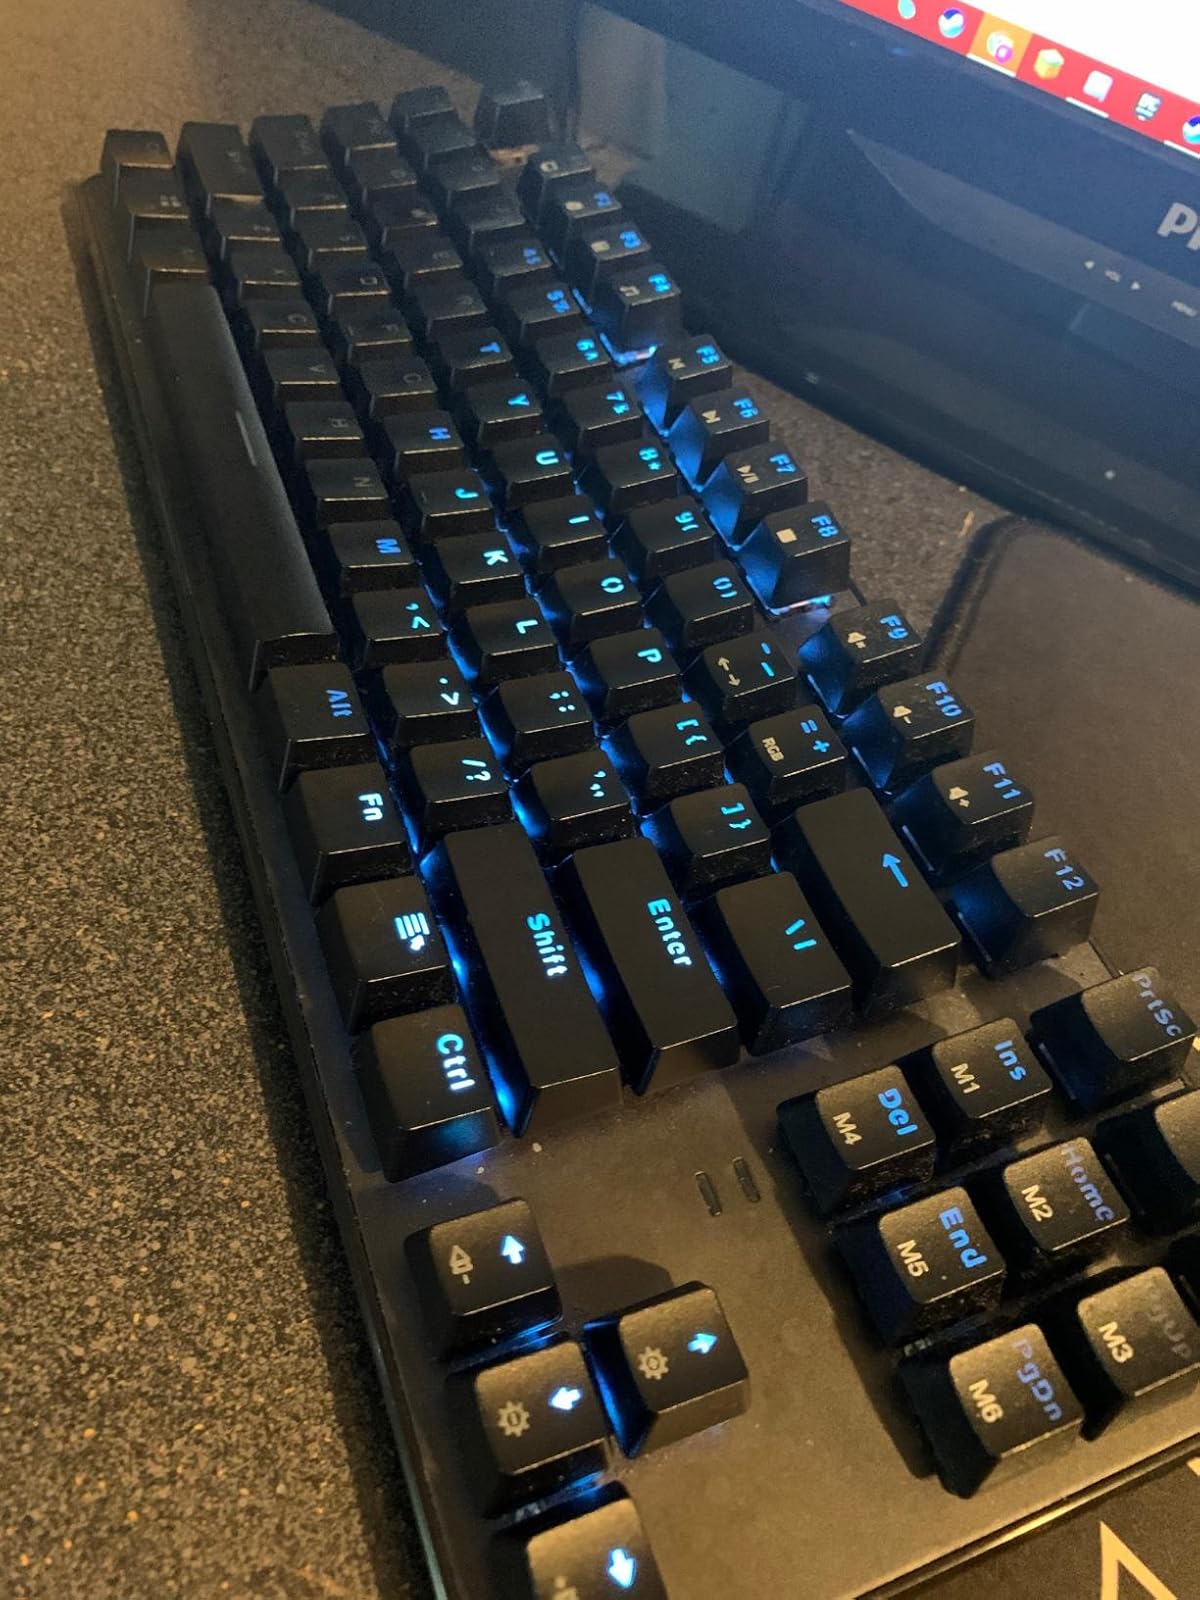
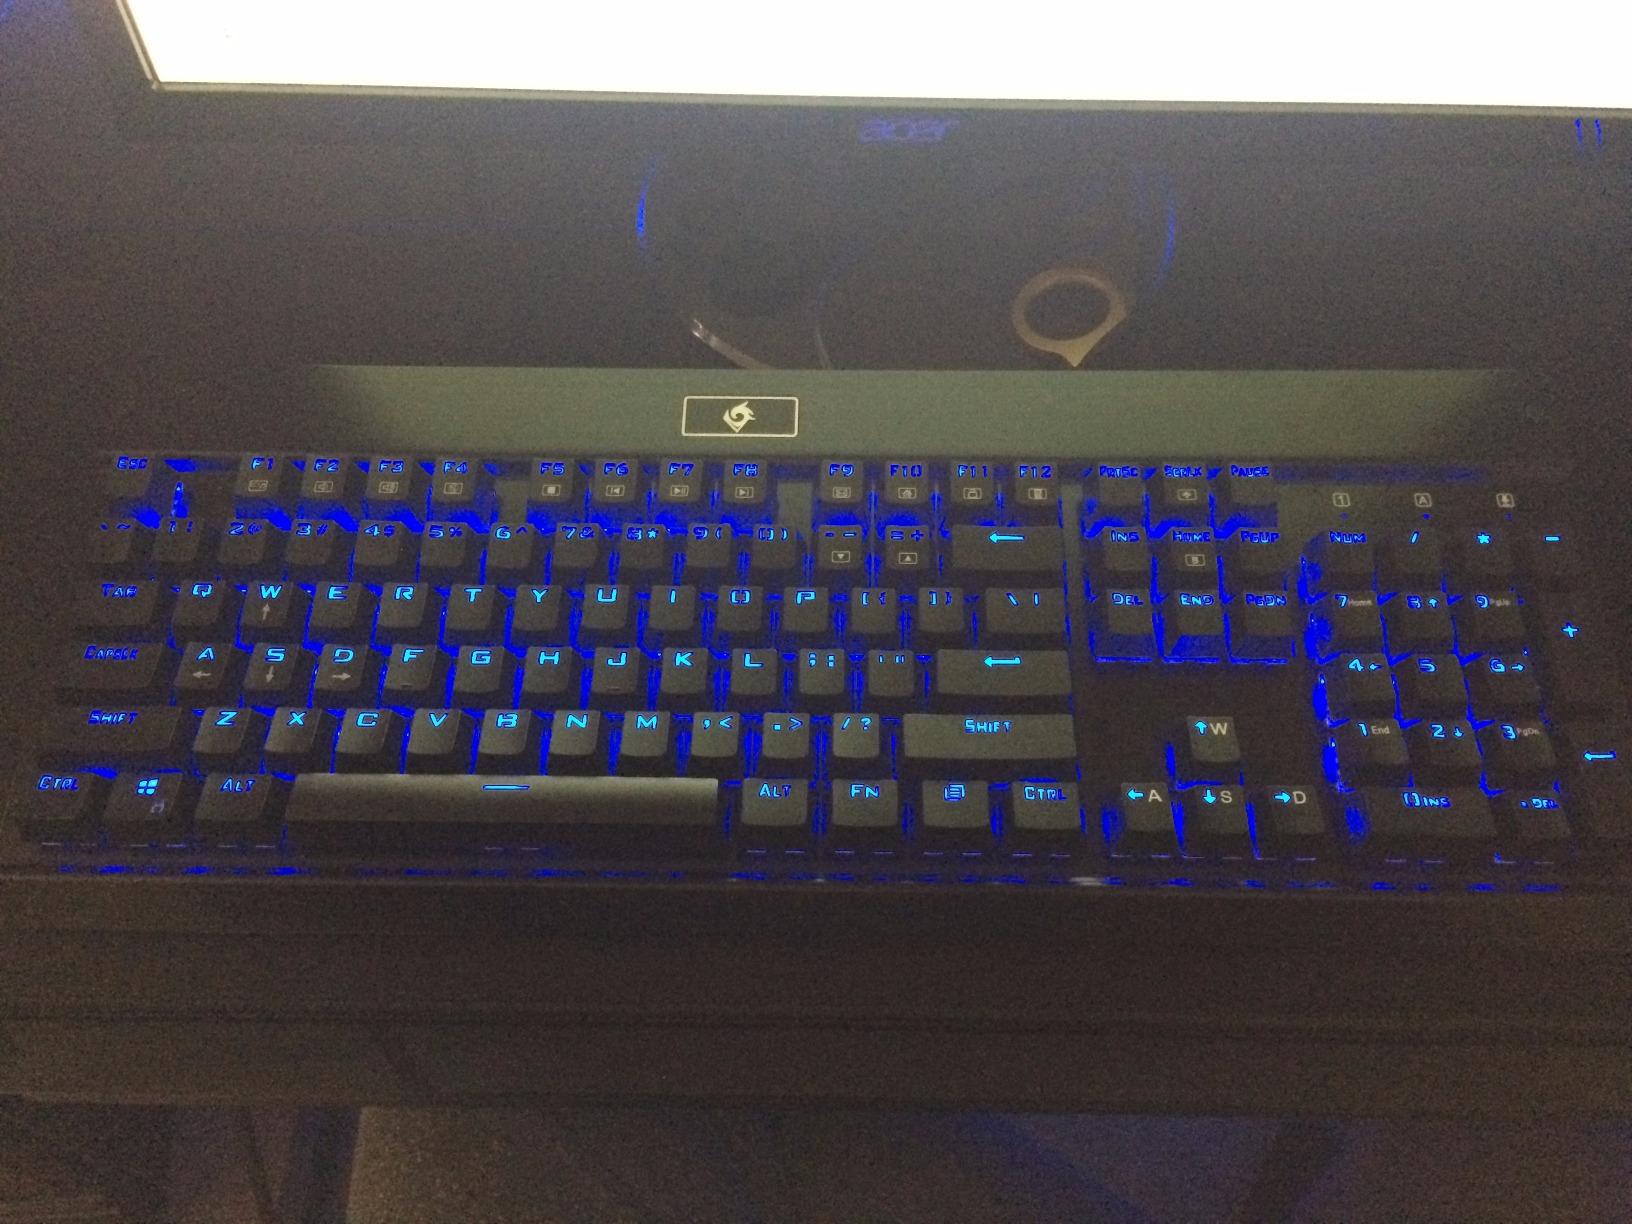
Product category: keyboard
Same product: no